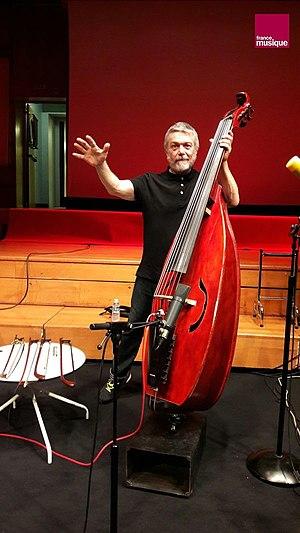
Paul Rogers au studio 106 de Radio France, © Radio France / Soizic Noël
Paul Rogers, né le 20 avril 1956 à Luton est un bassiste britannique de jazz.